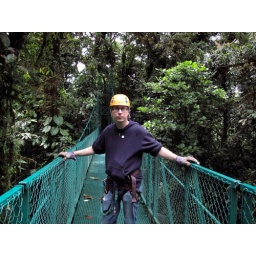
suspension bridge in forest